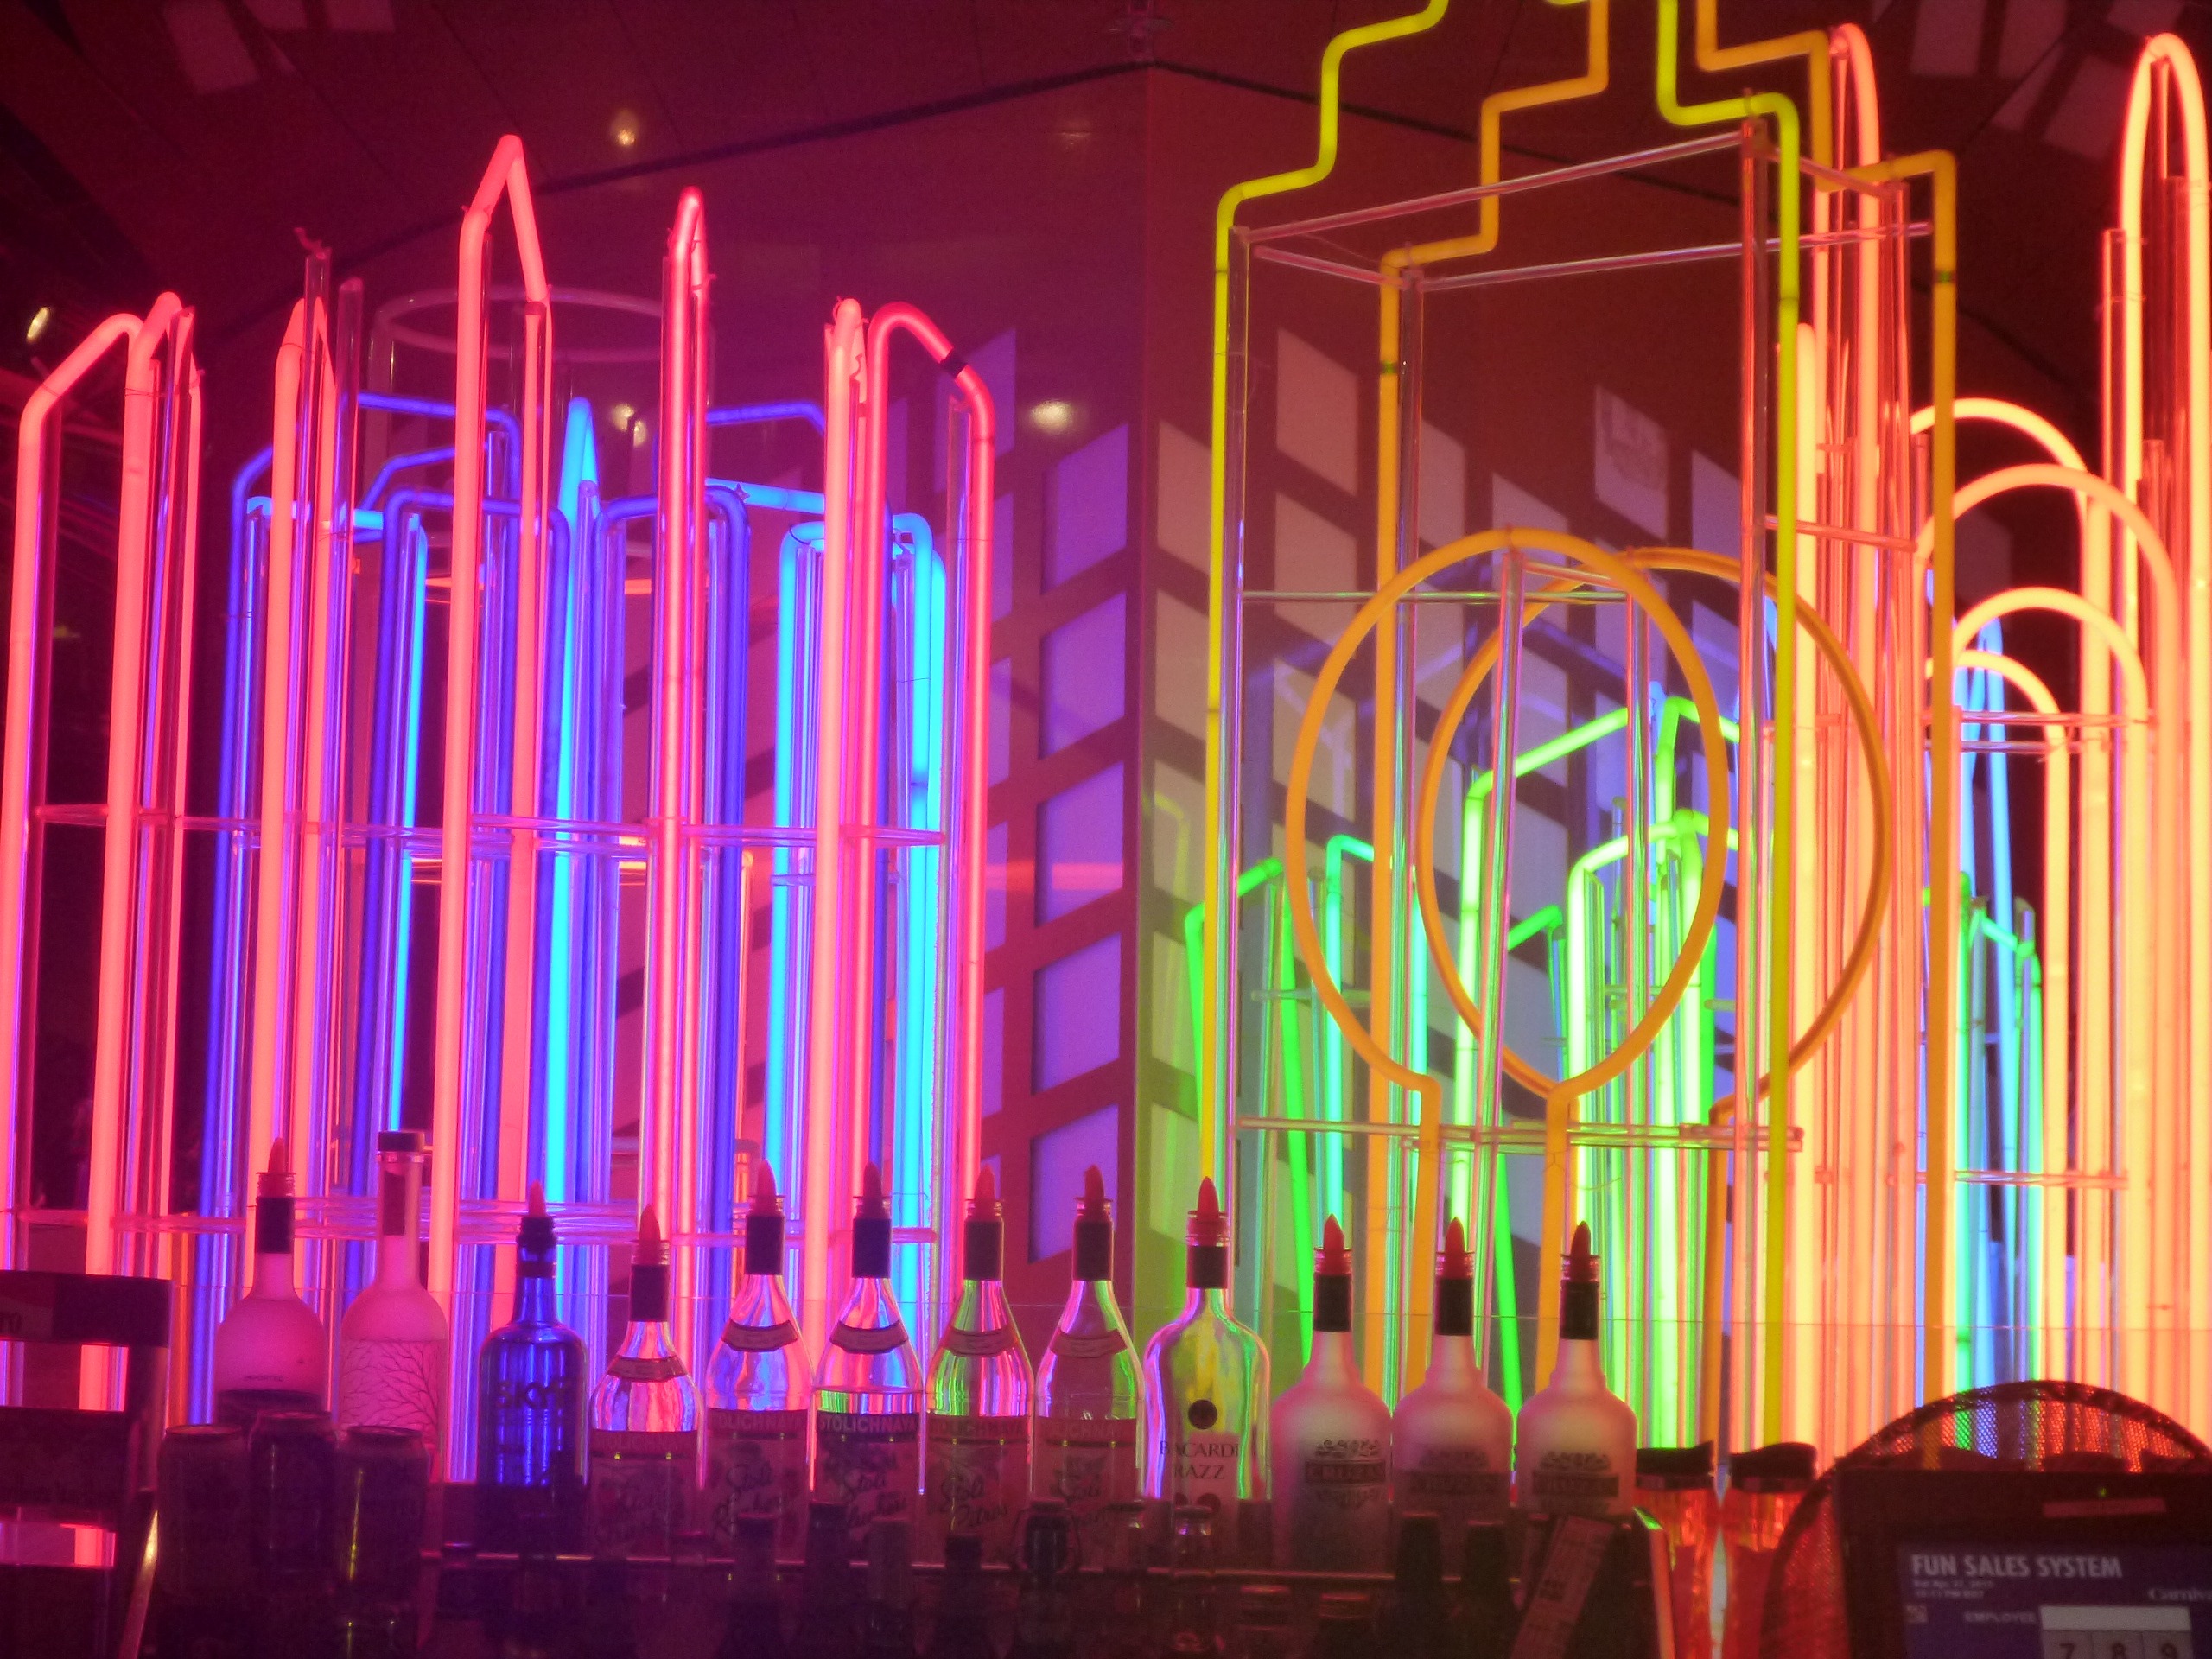
light, glowing, night, decoration, color, glow, colorful, lighting, neon, energy, illuminated, lights, stage, fun, design, bright, christmas lights, musical theatre